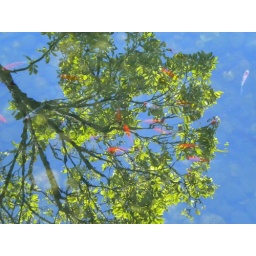
At the Classical Chinese Garden in Portland, Oregon. The fish were enjoying the shade under the tree reflected in the water.